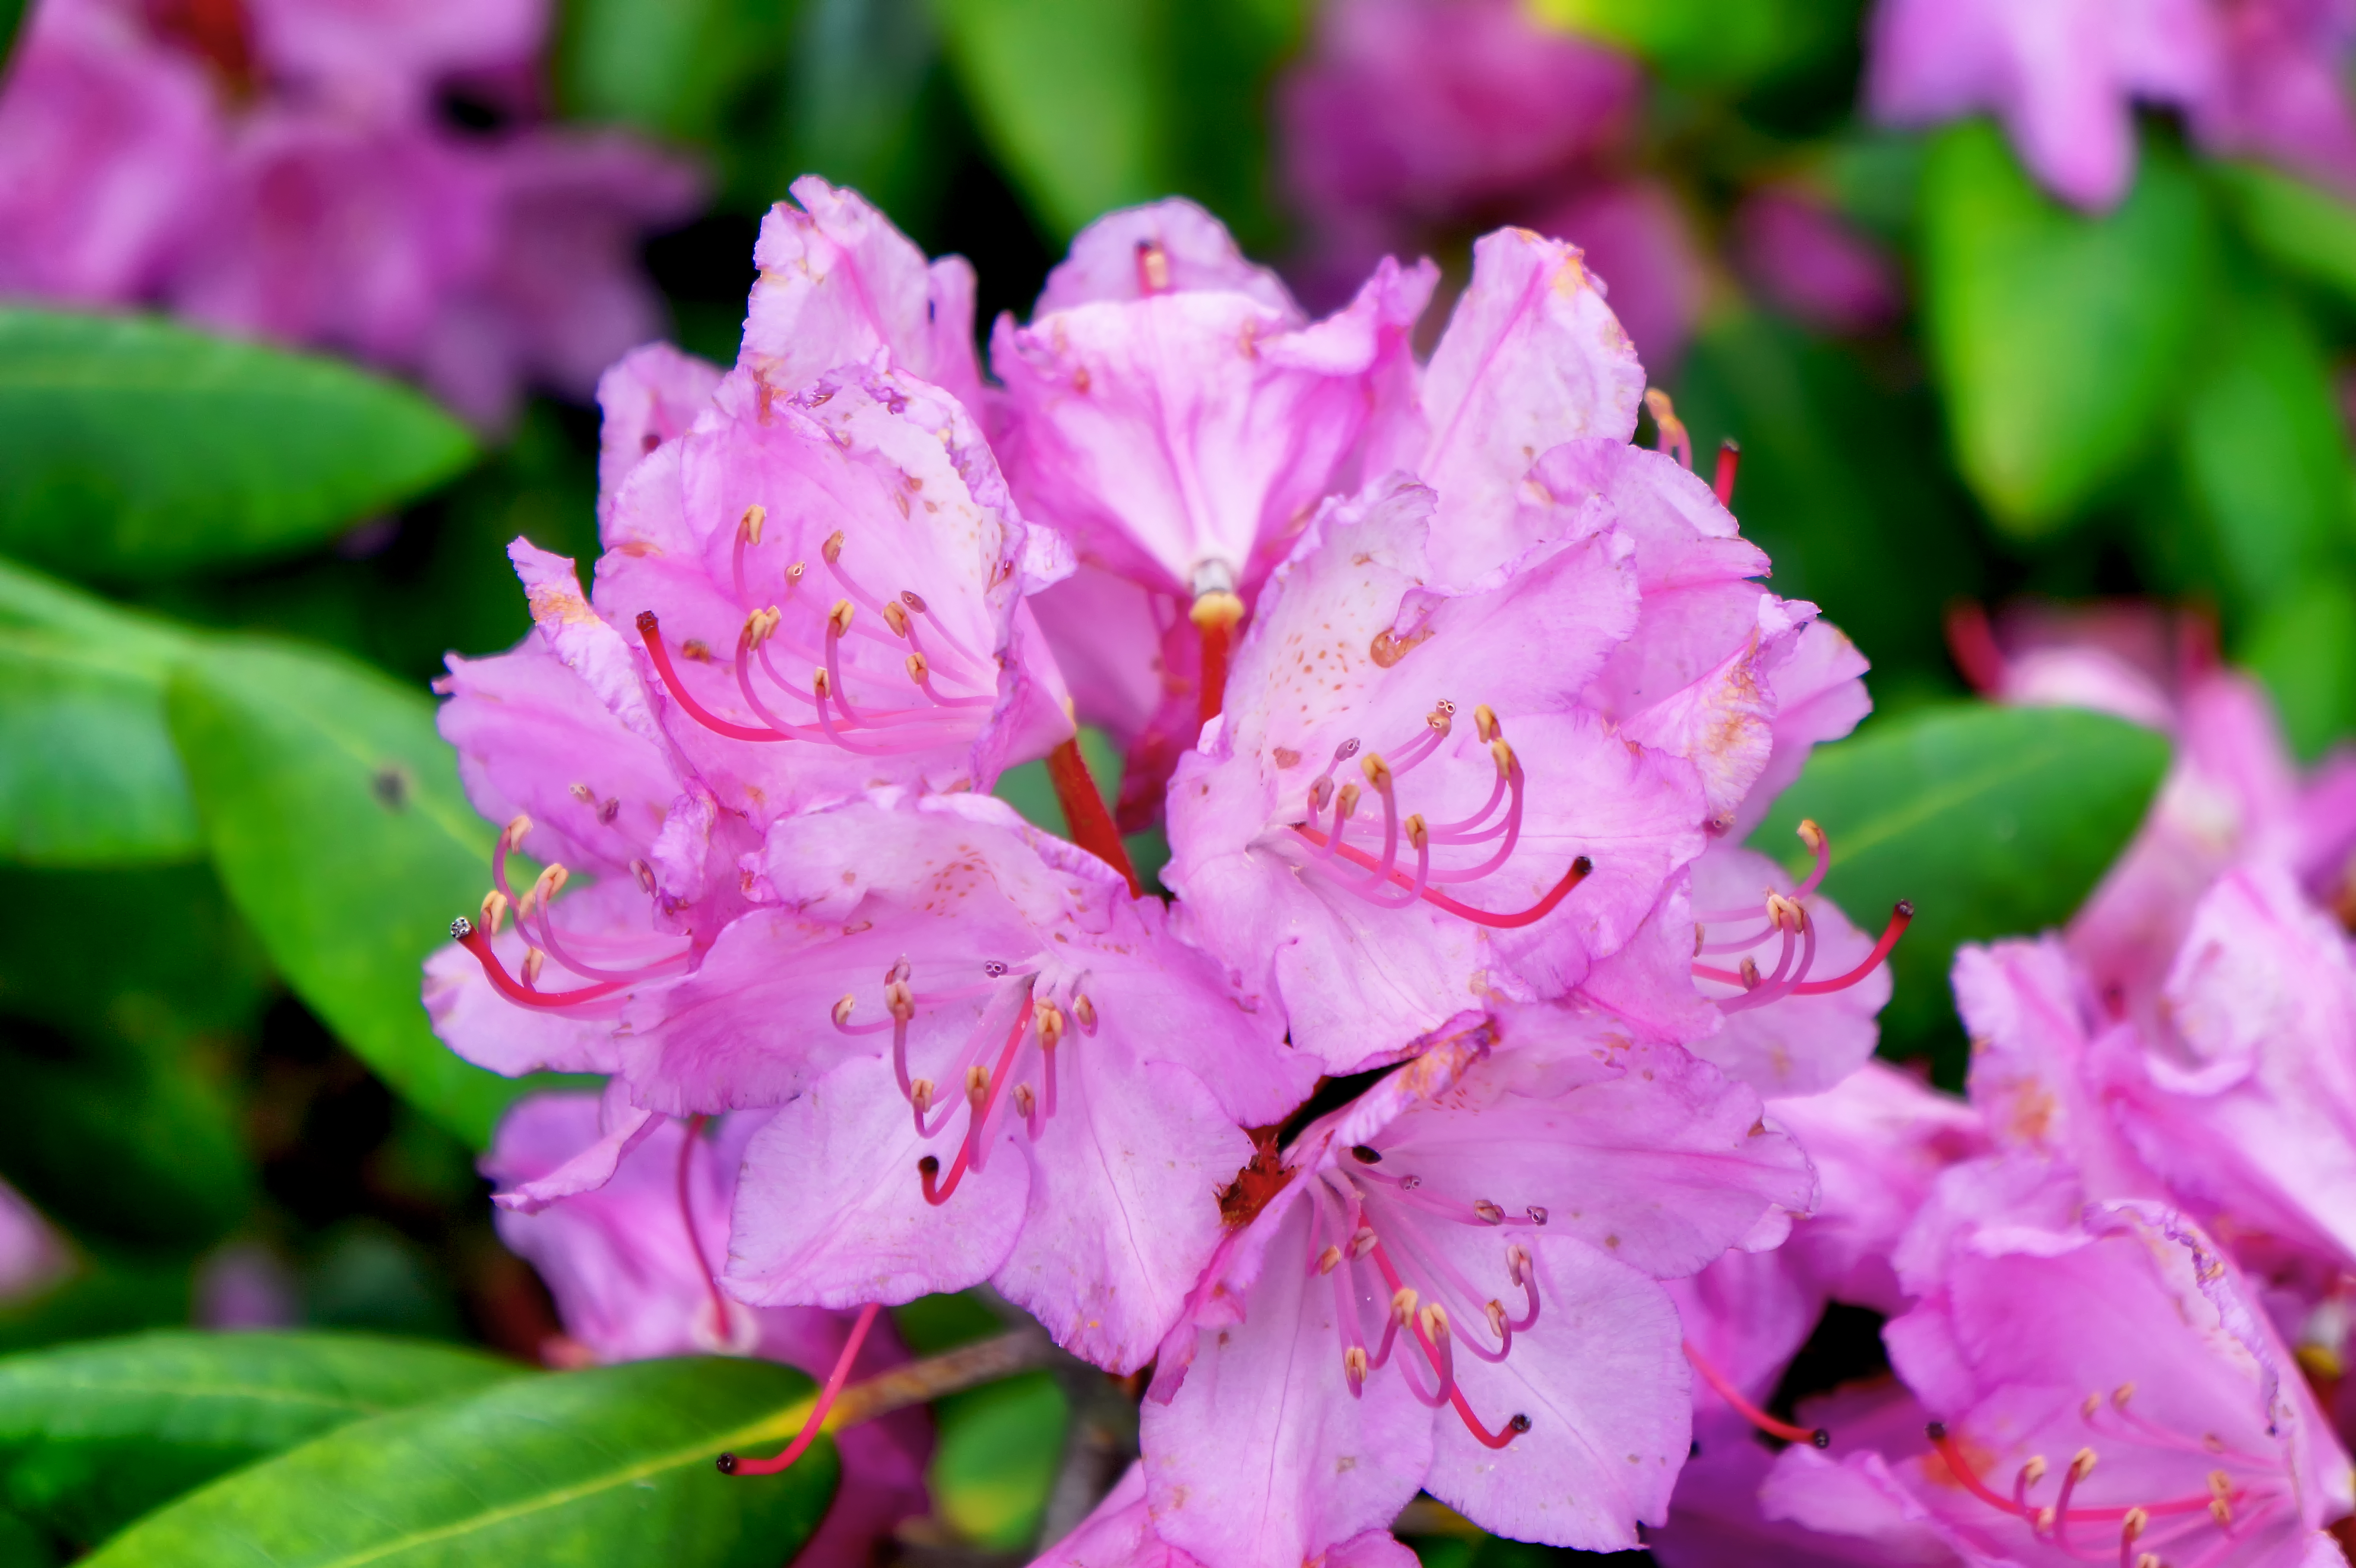
blossom, plant, flower, petal, pink, flora, flowers, shrub, rhododendron, finland, helsinki, azalea, macro photography, flowering plant, woody plant, land plant